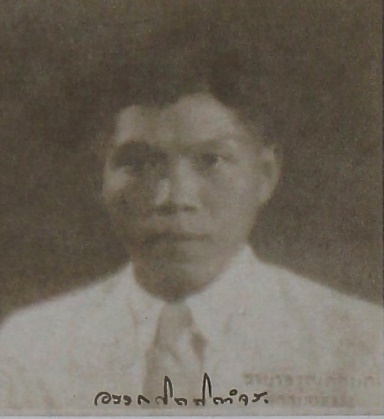
อรรถกิจ พนมยงค์

อรรถกิจ พนมยงค์ หรือ รองอำมาตย์เอก หลวงอรรถกิติกำจร นามเดิม กลึง พนมยงค์ เป็นรัฐมนตรีว่าการกระทรวงการต่างประเทศของไทย คนที่ 12ประวัติศาสตร์การทูตไทย จาก เว็บไซต์สถาบันการต่างประเทศสราญรมย์ Names of Past Foreign Ministers from Ministry of Foreign Affairs of the Kingdom of Thailand รายนามสมาชิกคณะราษฎร|สมาชิกคณะราษฎร และเจ้าหน้าที่การทูต|อัครราชทูตไทยประจำกรุงสต็อกโฮล์ม List of Ambassadors - Royal Thai Embassy Stockholm
อรรถกิจ พนมยงค์ มีนามเดิมว่า กลึง พนมยงค์ เป็นบุตรของนายเสียง พนมยงค์ มีพี่น้องร่วมมารดา 1 คน ได้แก่ นางน้อม ตามสกุล ประวัติ ศาสตราจารย์ ดร. ปรีดี พนมยงค์ และพี่น้องต่างมารดาอีก 6 คน ได้แก่ นางธราทรพิทักษ์ (เก็บ กนิษฐะเสน) นายปรีดี พนมยงค์ นายหลุย พนมยงค์ นางนิติทัณฑ์ประภาศ (ชื่น สุจริต) นางเนื่อง ลิมปินันท์ และนายถนอม พนมยงค์
อรรถกิจได้เข้าสู่การเมืองฝ่านการชักนำของพี่ชาย ปรีดี พนมยงค์ โดยได้เข้าร่วมกับคณะราษฎร และได้ดำรงตำแหน่งรัฐมนตรีว่าการกระทรวงการต่างประเทศของไทย|รัฐมนตรีว่าการกระทรวงการต่างประเทศถึง 1 สมัย พระบรมราชโองการ ประกาศ ตั้งและแต่งตั้งรัฐมนตรี (จำนวน ๒๒ ราย)
==เครื่องราชอิสริยาภรณ์==
== ลำดับสาแหรก ==
==อ้างอิง==
หมวดหมู่:สกุลพนมยงค์
หมวดหมู่:บรรดาศักดิ์ชั้นหลวง
หมวดหมู่:นักการเมืองไทย
หมวดหมู่:รัฐมนตรีว่าการกระทรวงการต่างประเทศไทย
หมวดหมู่:สมาชิกคณะราษฎร
หมวดหมู่:ผู้ได้รับเครื่องราชอิสริยาภรณ์ ม.ป.ช.
หมวดหมู่:ผู้ได้รับเครื่องราชอิสริยาภรณ์ ม.ว.ม.